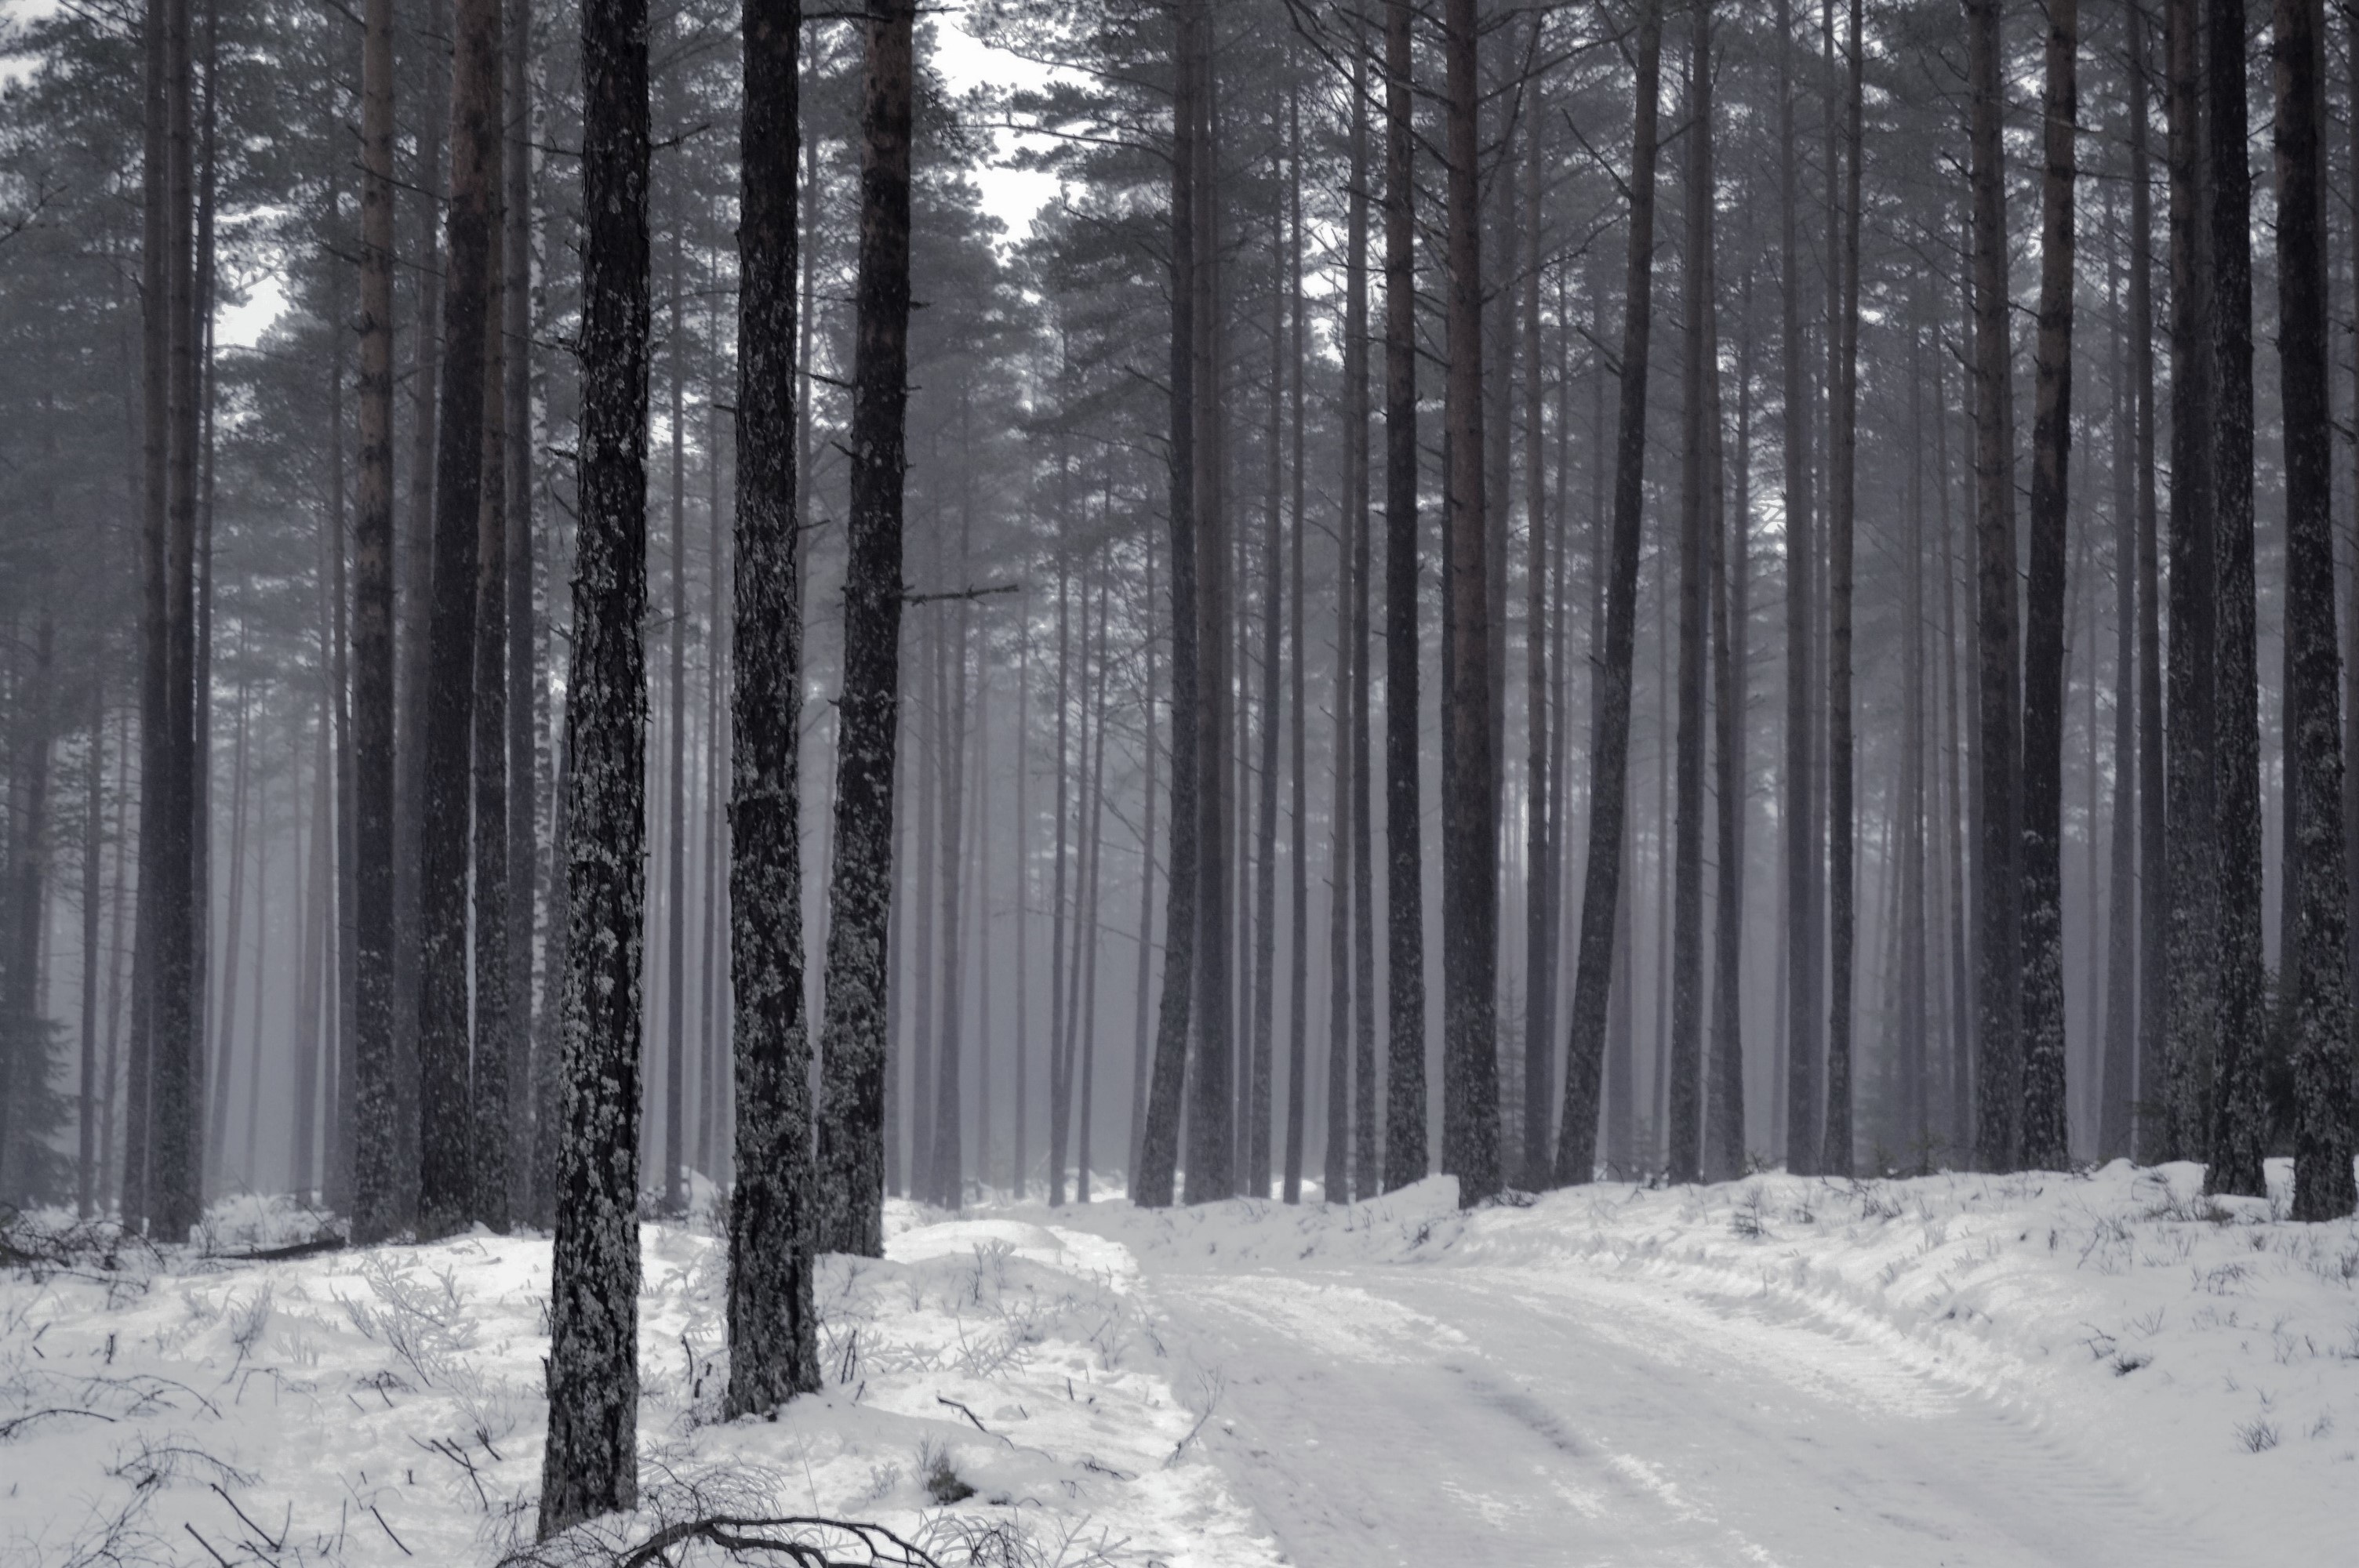
tree, forest, branch, snow, winter, black and white, sunlight, weather, monochrome, season, blizzard, habitat, freezing, monochrome photography, natural environment, atmospheric phenomenon, woody plant, winter storm